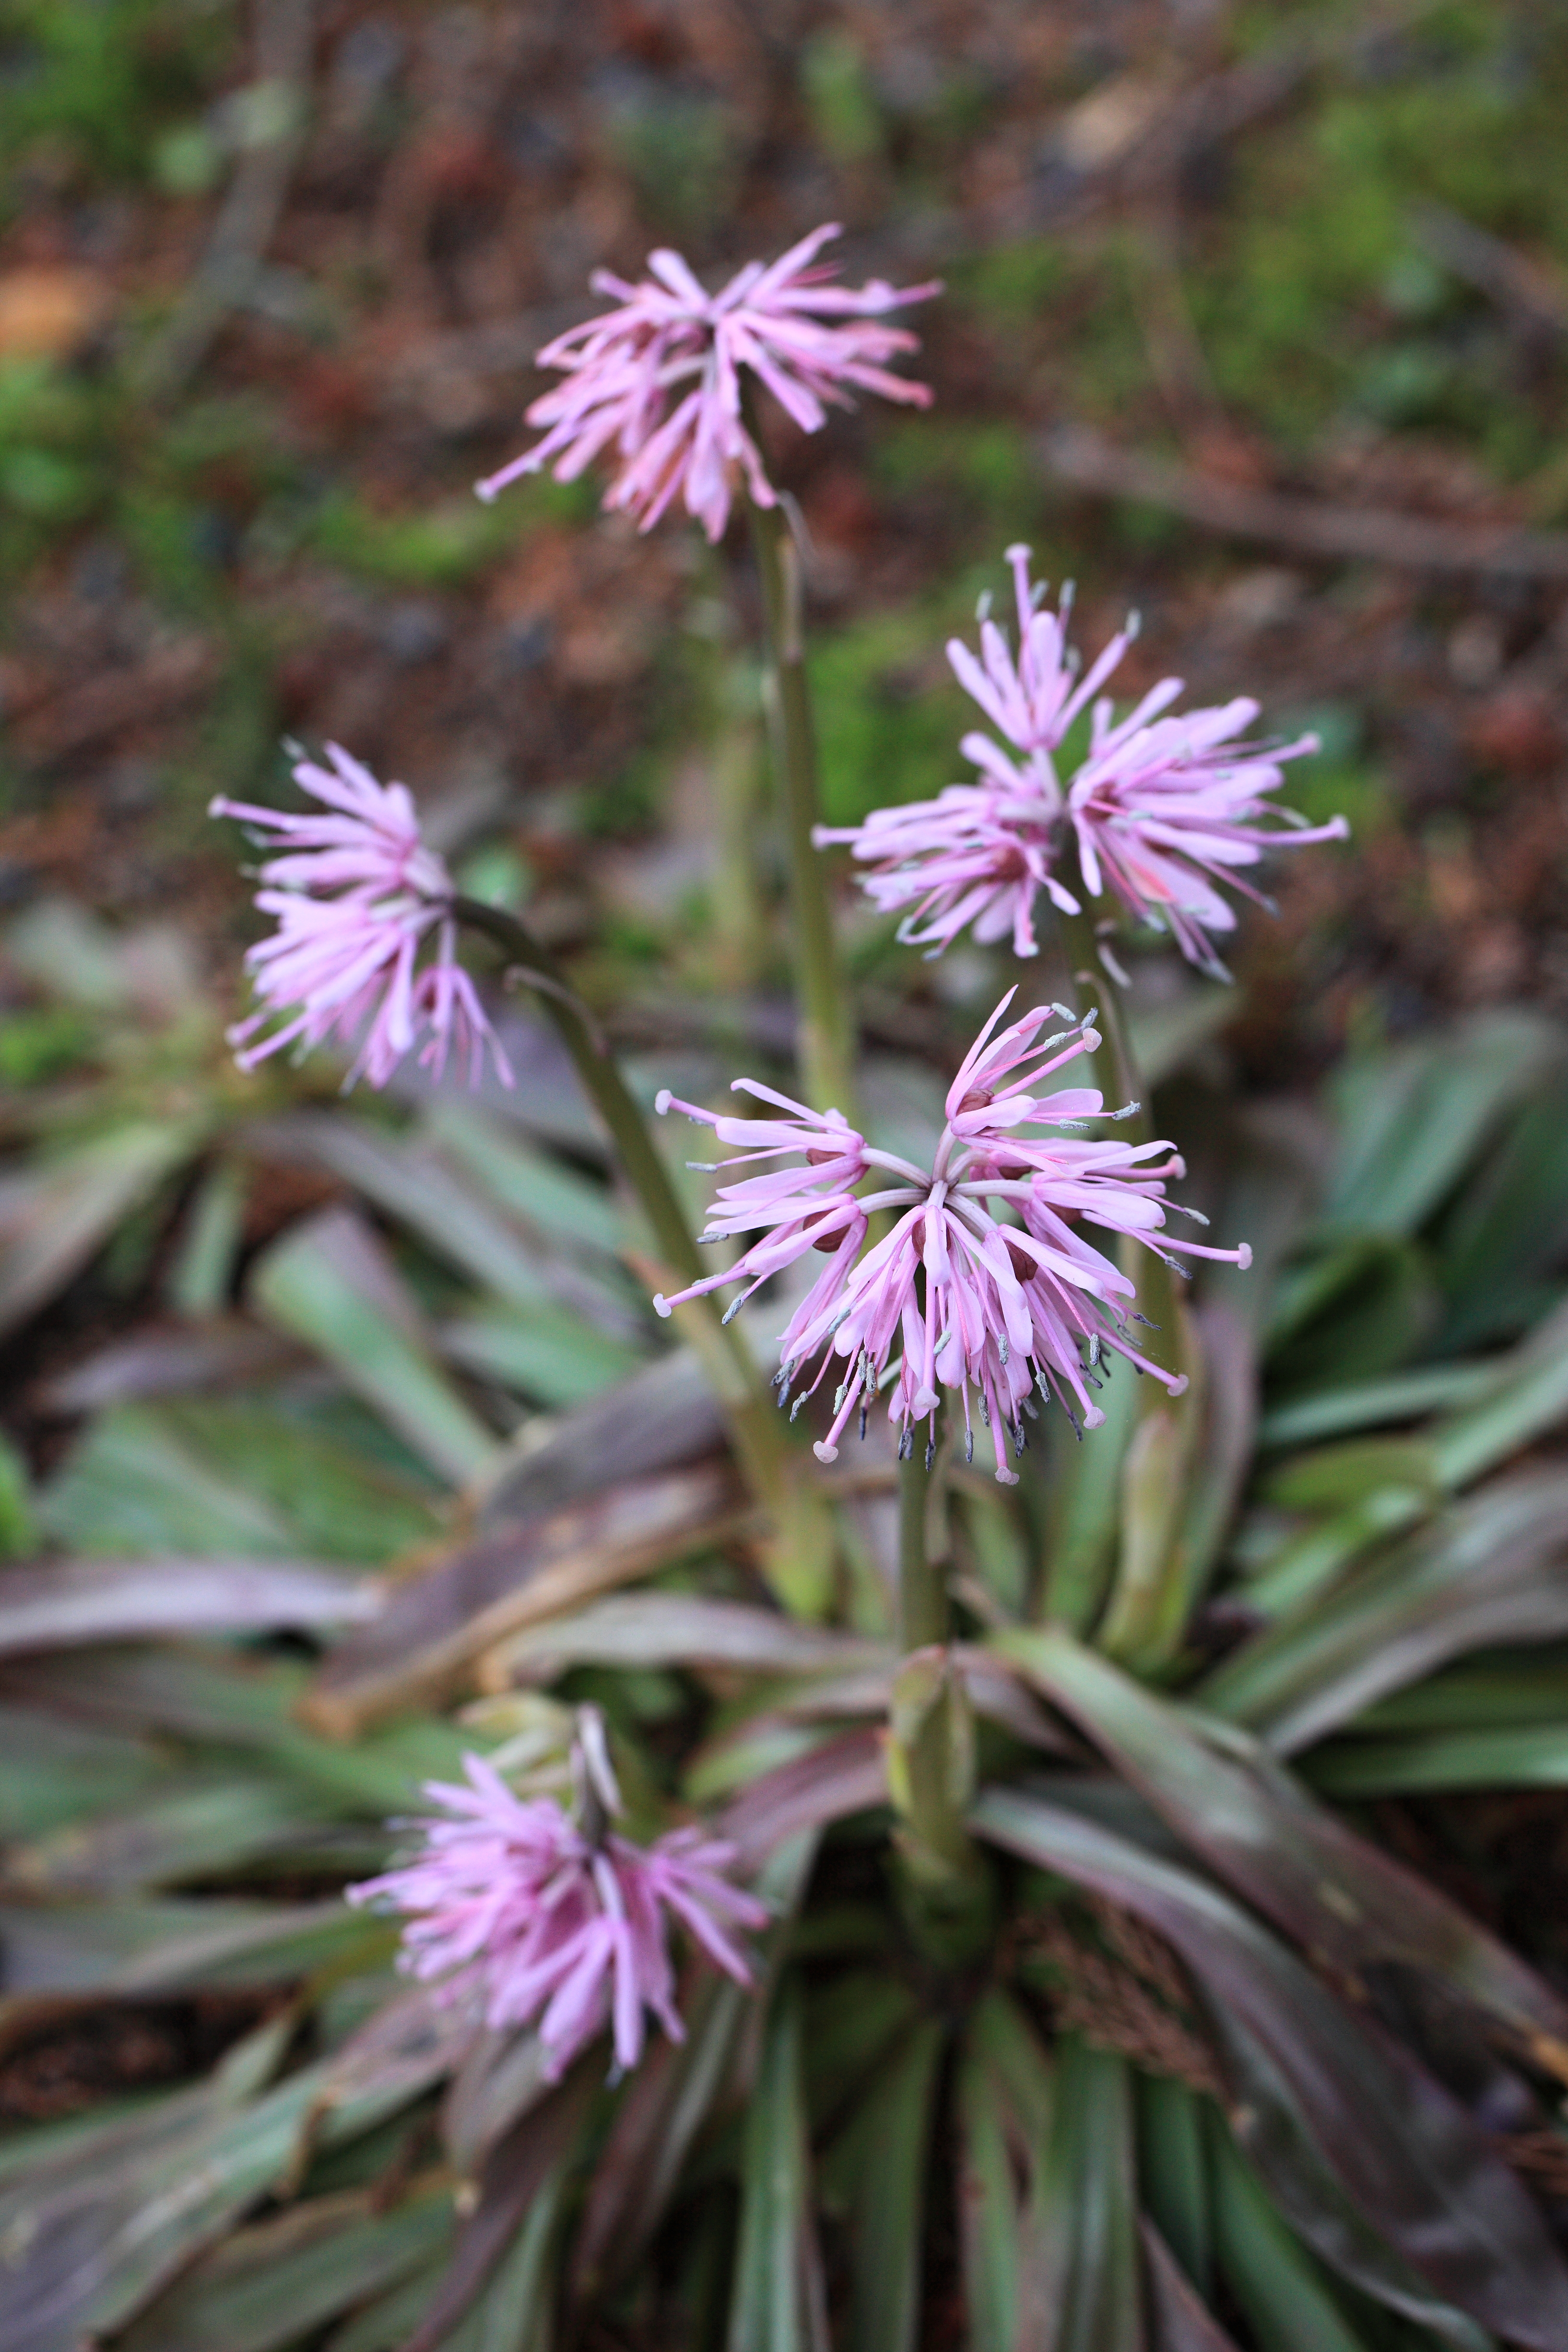
plant, flower, high, herb, produce, park, botany, flora, botanical, wildflower, 5d, hires, markii, hi, res, resolution, ibaraki, helonias, orientalis, heloniopsis, mito, dianthus, flowering plant, land plant, pink family, branched asphodel, scarlet beebalm